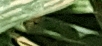
Label: Wheat___Yellow_Rust